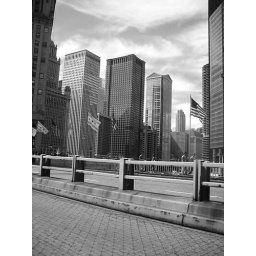
near and around water tower place